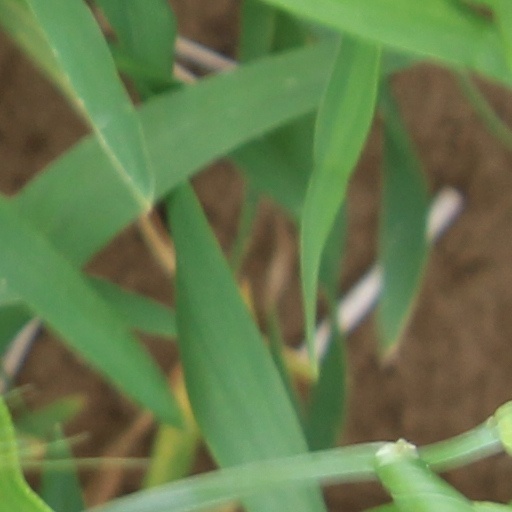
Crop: wheat